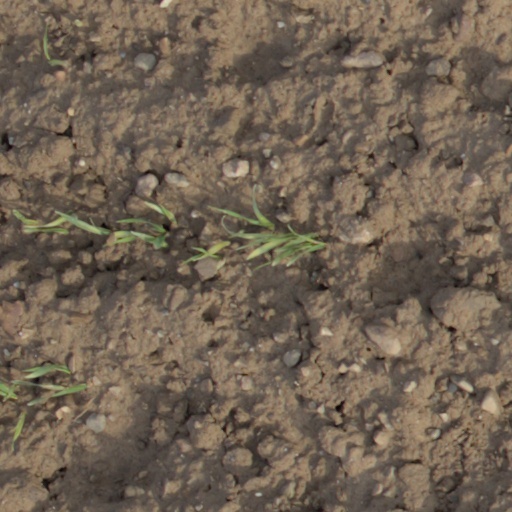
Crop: wheat